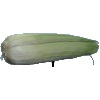
Label: corn_husk